University of North Carolina at Chapel Hill

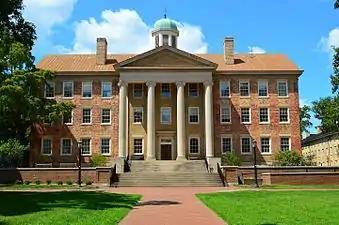
A large building with many windows and four columns on the front.

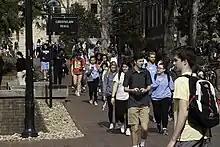
Students walking through campus between classes

At the undergraduate level, all students must fulfill a number of general education requirements as part of the Making Connections curriculum, which was introduced in 2006. English, social science, history, foreign language, mathematics, and natural science courses are required of all students, ensuring that they receive a broad liberal arts education. The university also offers a wide range of first year seminars for incoming freshmen. After their second year, students move on to the College of Arts and Sciences, or choose an undergraduate professional school program within the schools of medicine, nursing, business, education, pharmacy, information and library science, public health, or media and journalism. Undergraduates are held to an eight-semester limit of study.